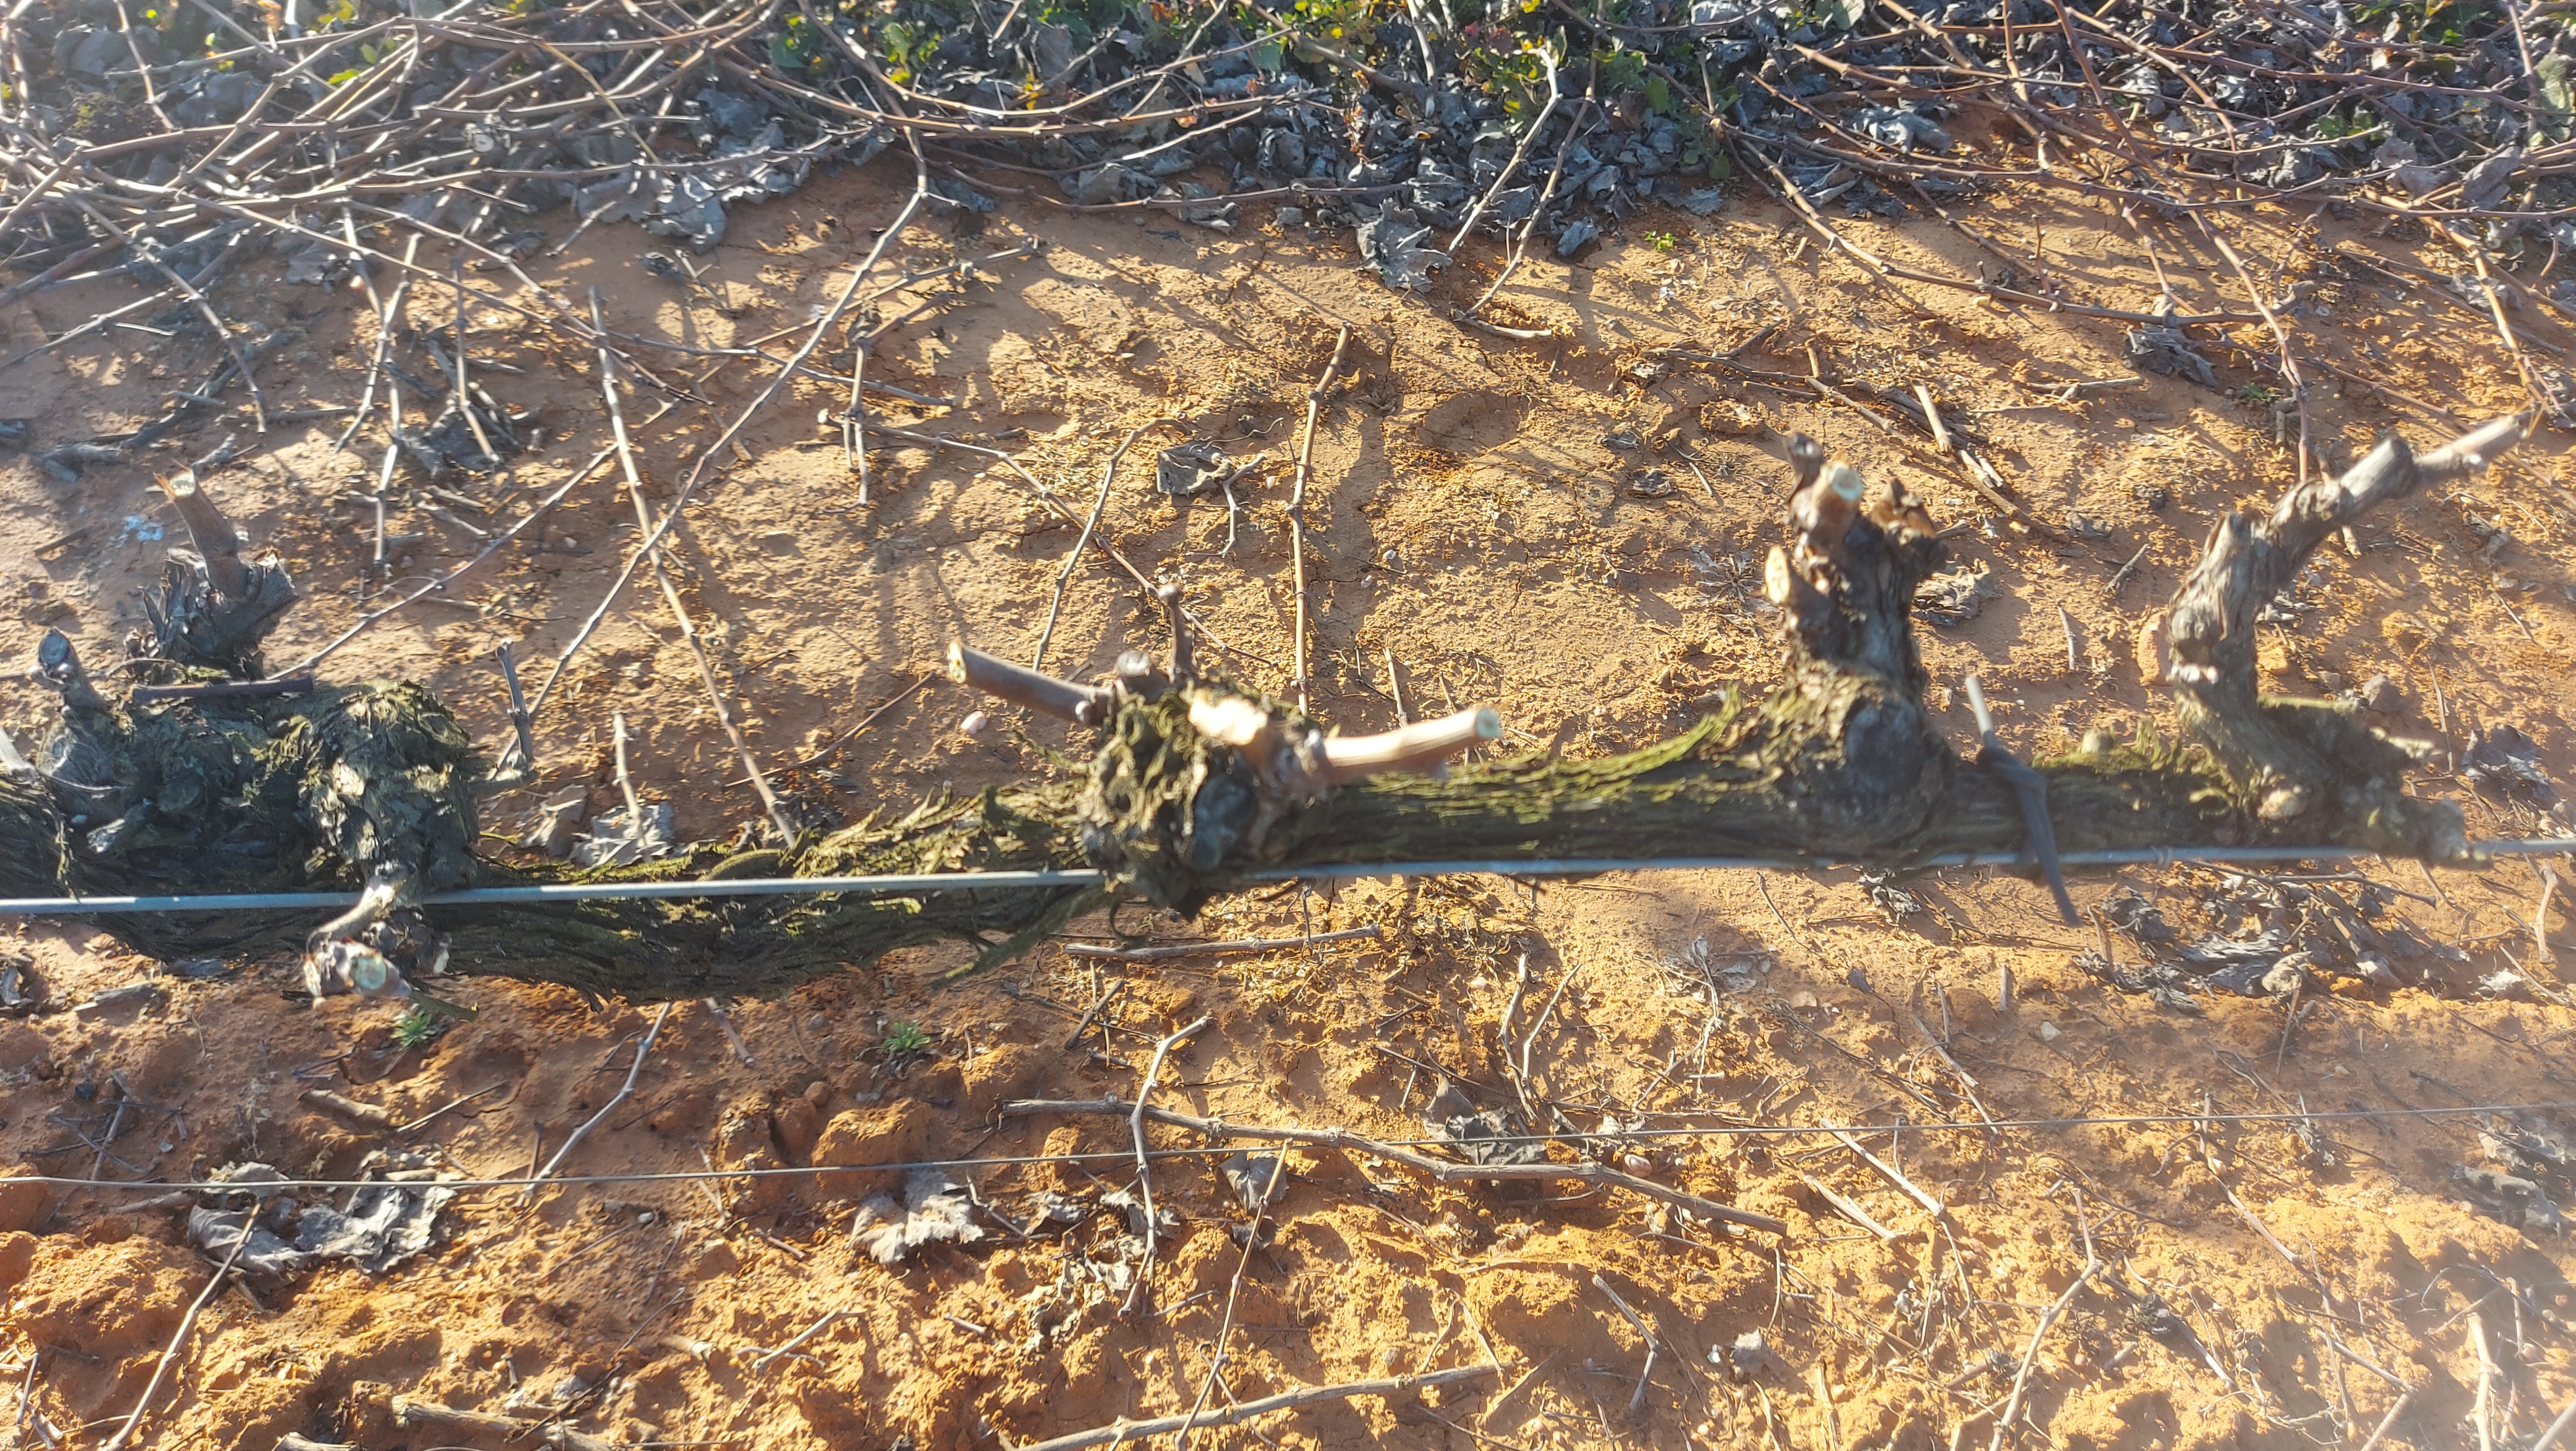
Unpruned shoots: 0
Pruned shoots: 6
Trunks: 1